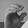
ASL letter: C